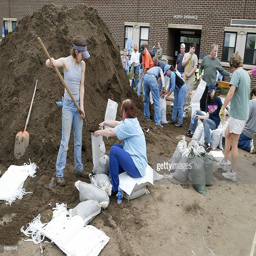
volunteers fill sandbags with soil outside school .